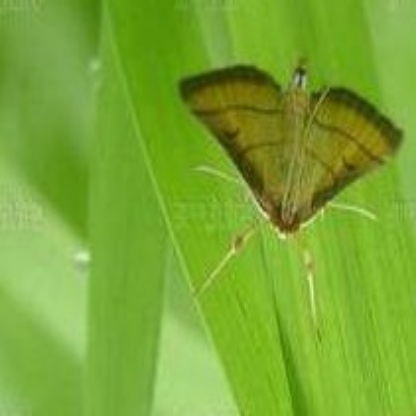
Nhãn: Sâu cuốn lá nhỏ ( Rice leaf folder)